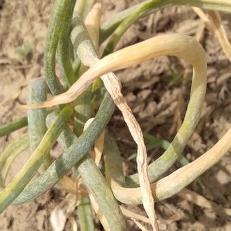
Crop: Onion
Condition: virosis-d